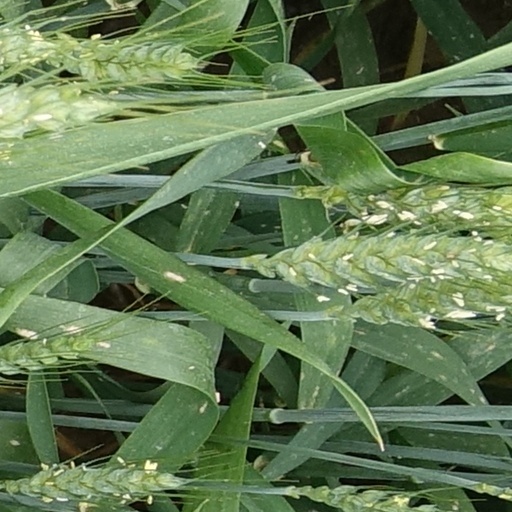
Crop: wheat